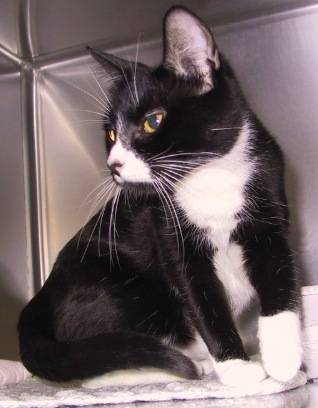
Label: cat